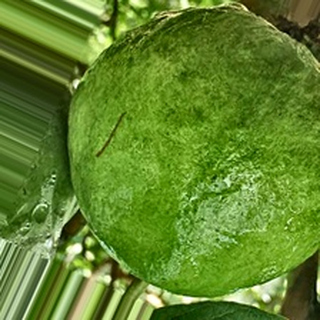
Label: healthy_guava